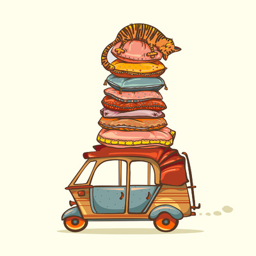
orange sleeping cat on the tower from pillows on a roof of the auto rickshaw .